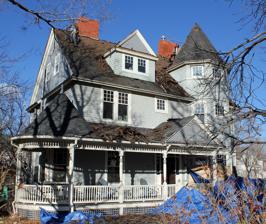
Building: Burgess House (Colorado Springs, Colorado)
Country: United States of America
Year built: 1888
Historic house in Colorado, United States United States historic place Burgess House U.S. National Register of Historic Places Show map of Colorado Show map of the United States Location 730 North Nevada AVE., Colorado Springs, Colorado Coordinates 38°50′41.75″N 104°49′17.07″W / 38.8449306°N 104.8214083°W / 38.8449306; -104.8214083 Built 1888 Architectural style Queen Anne NRHP reference No. 90001418 Added to NRHP 9/13/1990 The Burgess House is a building in Colorado Springs , Colorado which was built in 1888 by Charles H. Burgess, and is one of the few remaining buildings from the first wave of Colorado Springs development. The house is a Pattern house and was listed on the National Register of Historic Places in 1990. The building is of Queen Anne style. Building The house was constructed in 1888 in Colorado Springs , Colorado . See also National Register of Historic Places listings in El Paso County, Colorado References